VSide

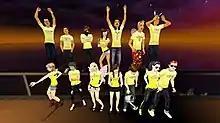
vSide Guides

Guides are long-time who expressed interest in helping new users with first user experience, giving tours and answering FAQs. These users wear a special yellow Guide shirt and have a Guide badge in-world, which they can easily equip in their inventory and automatically go into "Guide Mode" by doing that. Guides have the ability to see help calls of users on their server. Members of the Guide team also have a badge on "vSide"s forum. They were introduced in The Music Lounge Beta 9/10 between February and April 2007. At the beginning of the Guide program in the Music Lounge days, there was no official and public applications process for Guides. were hand-selected by maturity and knowledge about the game by Doppelganger staff and had to write an essay to apply for the position. In winter 2007, former Guides were selected to become Senior Guides. Their purpose was to assist and help (new) Guides as well as helping community team members at events by having the ability to fly attached to their role. Senior Guides also took part in reviewing Guide applications. The Senior Guide program was canceled in June 2008. can become a Guide by an application process that opens at different times.